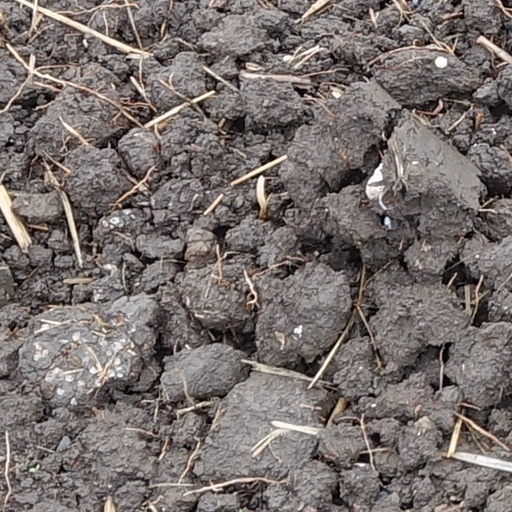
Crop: wheat